Luigi Sibille

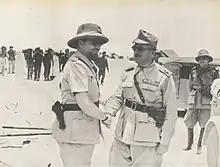
Sibille (right) with Italo Balbo in Bir el Gubi, in 1940

Luigi Sibille (Cesana Torinese, 1 September 1884 – 21 October 1964) was an Italian general during World War II. At the outbreak of the war he commanded the 1st Libyan Division, also known as the "Sibille Division".